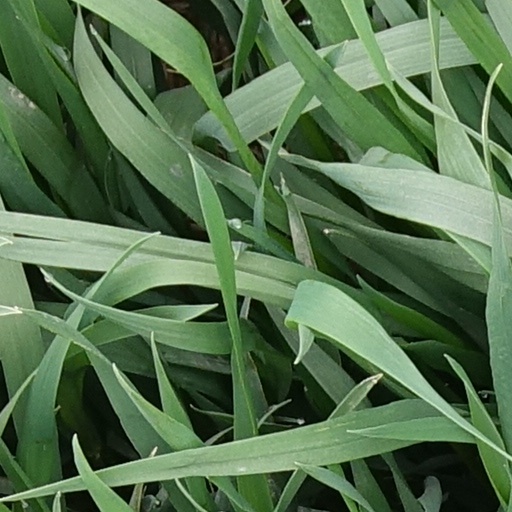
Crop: wheat